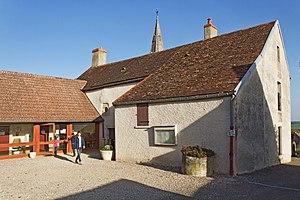
Salle communale de Chaignay
Chaignay est une commune française située dans le département de la Côte-d'Or en région Bourgogne-Franche-Comté.